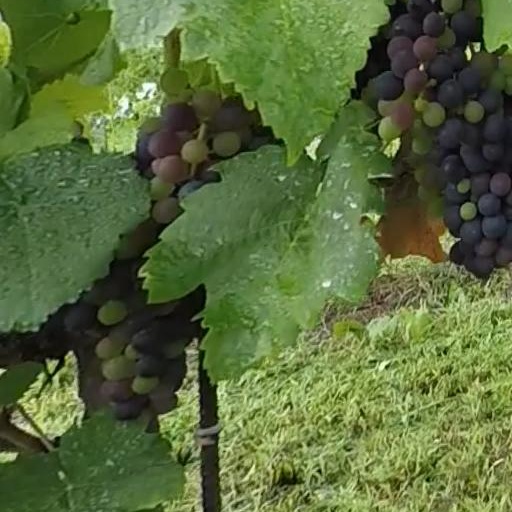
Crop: grape